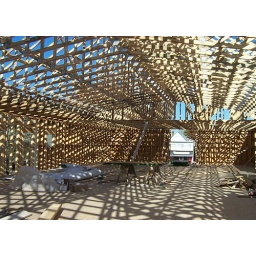
Notice the house in the door opening at the back, it almost looks like it is inside the building